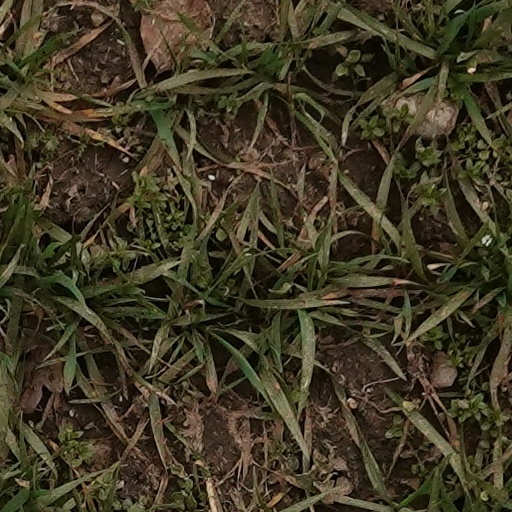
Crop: wheat